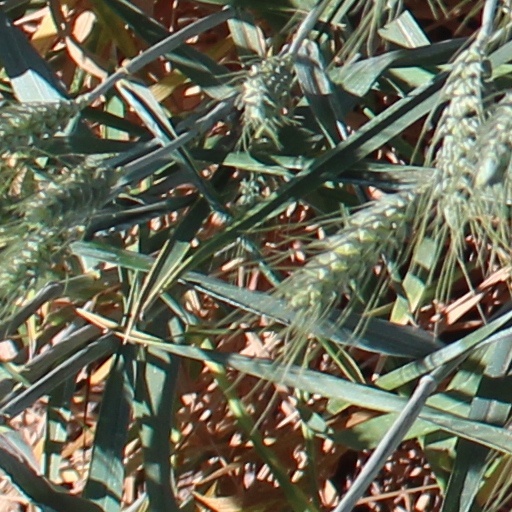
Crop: wheat